Botanischer Garten Augsburg

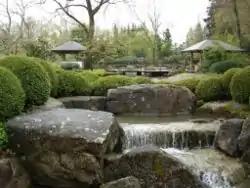
Botanischer Garten Augsburg

The Botanischer Garten Augsburg (10 hectares) is a municipal botanical garden located at Dr.-Ziegenspeck-Weg 10, Augsburg, Bavaria, Germany. It is open daily; an admission fee is charged.